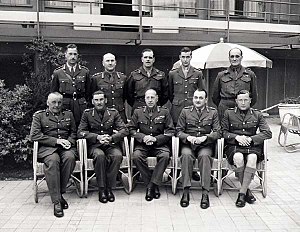
Guy Simonds / Uddannelse
Siddende fra venstre:  Stanisław Maczek (Polske armé),  Guy Simonds (2. canadiske korps),  Harry Crerar (1. canadiske armé),  Charles Foulkes (1. canadiske korps),  Bert Hoffmeister (5. canadiske pansrede division);    Stående fra venstre:  Ralph Holley Keefler (3. canadiske infanteridivision), Bruce Matthews (2. canadiske infanteridivision), Harry Foster (1. canadiske infanteridivision),  Robert Moncel (for Chris Vokes (4. canadiske pansrede division) S.B. Rawlins, (49. britiske division)
Generalløjtnant Guy Granville Simonds, CC, CB, CBE, DSO, CD var en officer i den canadiske hær, som ledede 2. canadiske korps under 2. Verdenskrig. Han var fungerende chef for 1. canadiske armé og førte de allierede styrker til sejr i slaget ved Schelde i oktober-november 1944. I 1951 blev han udnævnt til generalstabschef for den canadiske hær. Han var den yngste nogensinde i den canadiske hær til at opnå generalsrang.